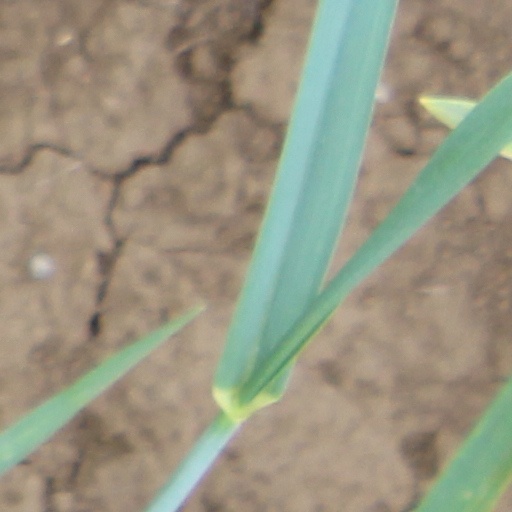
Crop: wheat